Getå railroad disaster

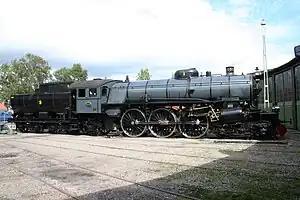
The F 1200 locomotive in 2008

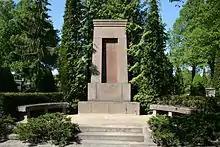
The mass grave at Norra kyrkogården, a cemetery in Norrköping, Sweden

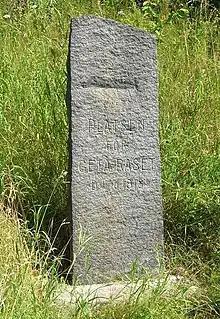
A monument to the accident on site.

The majority of those who perished were in cars 2039 and 1235. These had smashed into each other as the train derailed.